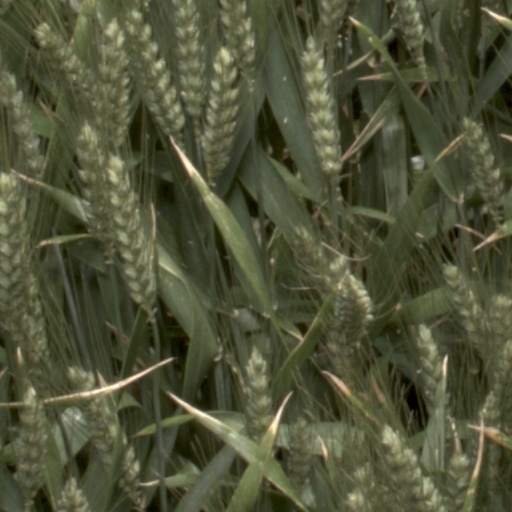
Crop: wheat